Saint Lawrence (Zurbarán)

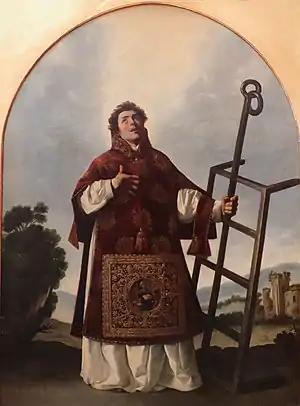
"Saint Lawrence" (1636-1639) by Francisco de Zurbarán

Saint Lawrence is a 1636-1639 oil on canvas painting by Francisco de Zurbarán. It has been in the Hermitage Museum in St Petersburg since the 19th century. It was probably commissioned by Cardinal Gabriele Paleotti, archbishop of Bologna, or by the Monastery of San José.